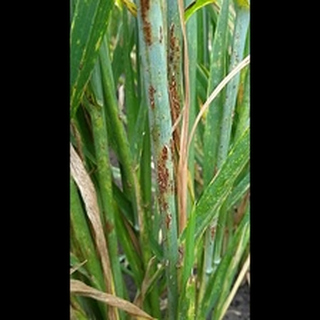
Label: wheat_black_rust